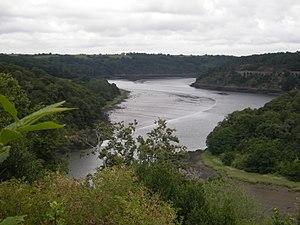
Le Trieux est un petit fleuve côtier français, dans la région Bretagne, dans le département des Côtes-d'Armor. Il prend sa source sur la commune de Kerpert et se jette dans la Manche.
Charles Lapicque est un artiste peintre français de la nouvelle École de Paris, né à Theizé le 6 octobre 1898, mort à Orsay le 15 juillet 1988.
Cet article recense les sites naturels protégés du département des Côtes-d'Armor, en France.